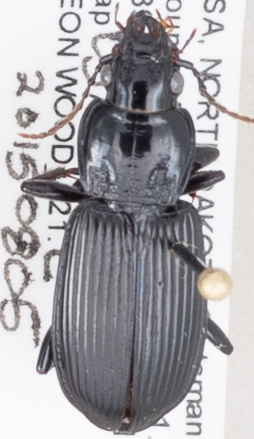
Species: Pterostichus melanarius melanarius
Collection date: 2015-08-05
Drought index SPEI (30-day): -0.788
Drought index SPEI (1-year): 0.23
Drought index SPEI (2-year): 0.54